Emerson, Manitoba

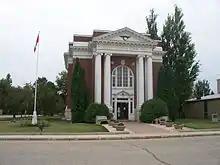
Courthouse and former town hall, built in 1917

In 1873, American businessmen Thomas Carney and William Fairbanks, following advice from railroad entrepreneur James J. Hill, received a grant from the province of Manitoba for 640 acres along the east side of the Red River near the Canada–United States border. Hill had advised Carney and Fairbanks that the area had significant potential to become a railway hub for the region. The existing settlement of West Lynne on the west side of the river had already established itself as a key point along the trading routes between Winnipeg and St. Paul, Minnesota. With the emergence of railroads during this time, the addition of their own railway would bring great economic prosperity.